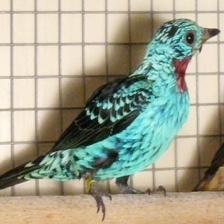
Species: SPANGLED COTINGA
Scientific name: COTINGA CAYANA